Sky position (RA, Dec in degrees): 133.051, 25.717
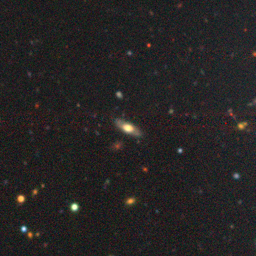
Galaxy morphology: Edge-on Galaxies with Bulge